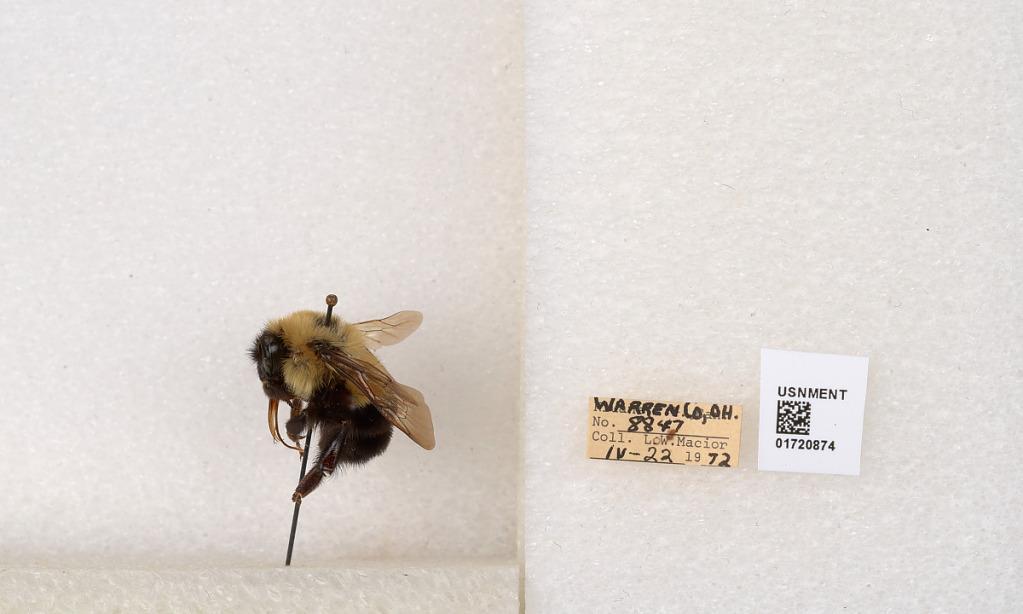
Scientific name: Bombus bimaculatus Cresson
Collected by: L. Macior
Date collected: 1972-4-22
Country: United States
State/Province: Ohio
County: Warren
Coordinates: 39.4276, -84.1668